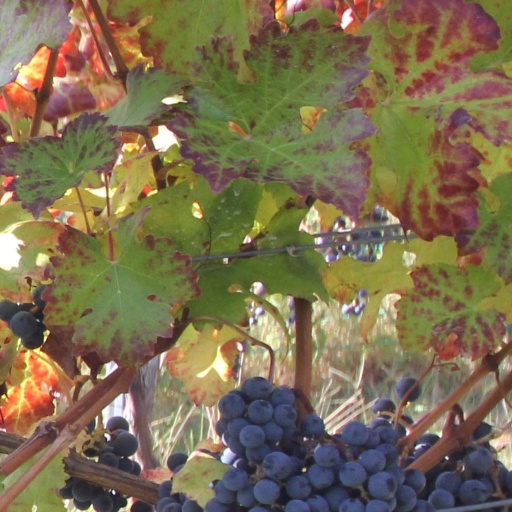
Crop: grape